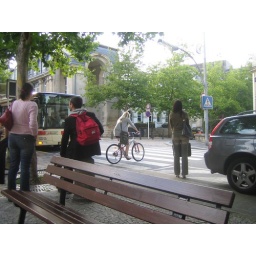
6-foot tall babe in stilettos hopped on her mountain bike and rode away